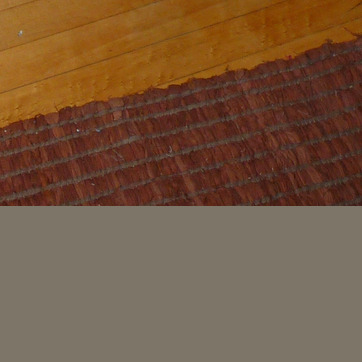
Material: carpet